Edward Sycamore

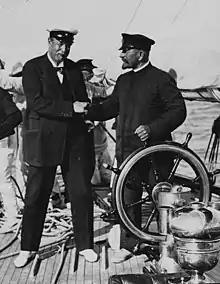
Sir Thomas Lipton with Capt Sycamore

Sycamore's wins included six Royal Cups (one in Corsair and one in Carina for Admiral the Hon Victor Montagu; three in Bona in one year for the Duke of Abruzzi; one for Sir Thomas Lipton in Shamrock) and two Albert Cups, both in Bona.